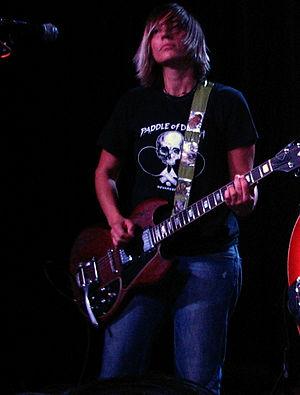
Kaia Lynne Wilson est une musicienne originaire de Portland, Oregon. Elle est avant tout connue pour avoir fondé les groupes Team Dresch et The Butchies, un groupe de pop-rock. En plus de son activité de chanteuse, compositrice et guitariste, Wilson a co-fondé le label Mr. Lady Records et l'a géré de 1996 à 2004.